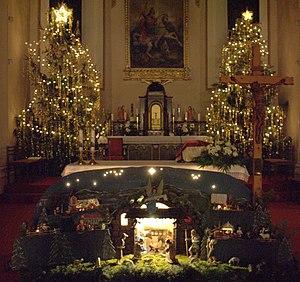
La basilique de la Nativité à Bethléem est l'une des plus vieilles églises du monde, bâtie selon la tradition, sur le lieu présumé de la naissance du Jésus de Nazareth. Elle a été érigée au IVᵉ siècle par l'empereur romain Constantin Iᵉʳ et restaurée sous Justinien au VIᵉ siècle.